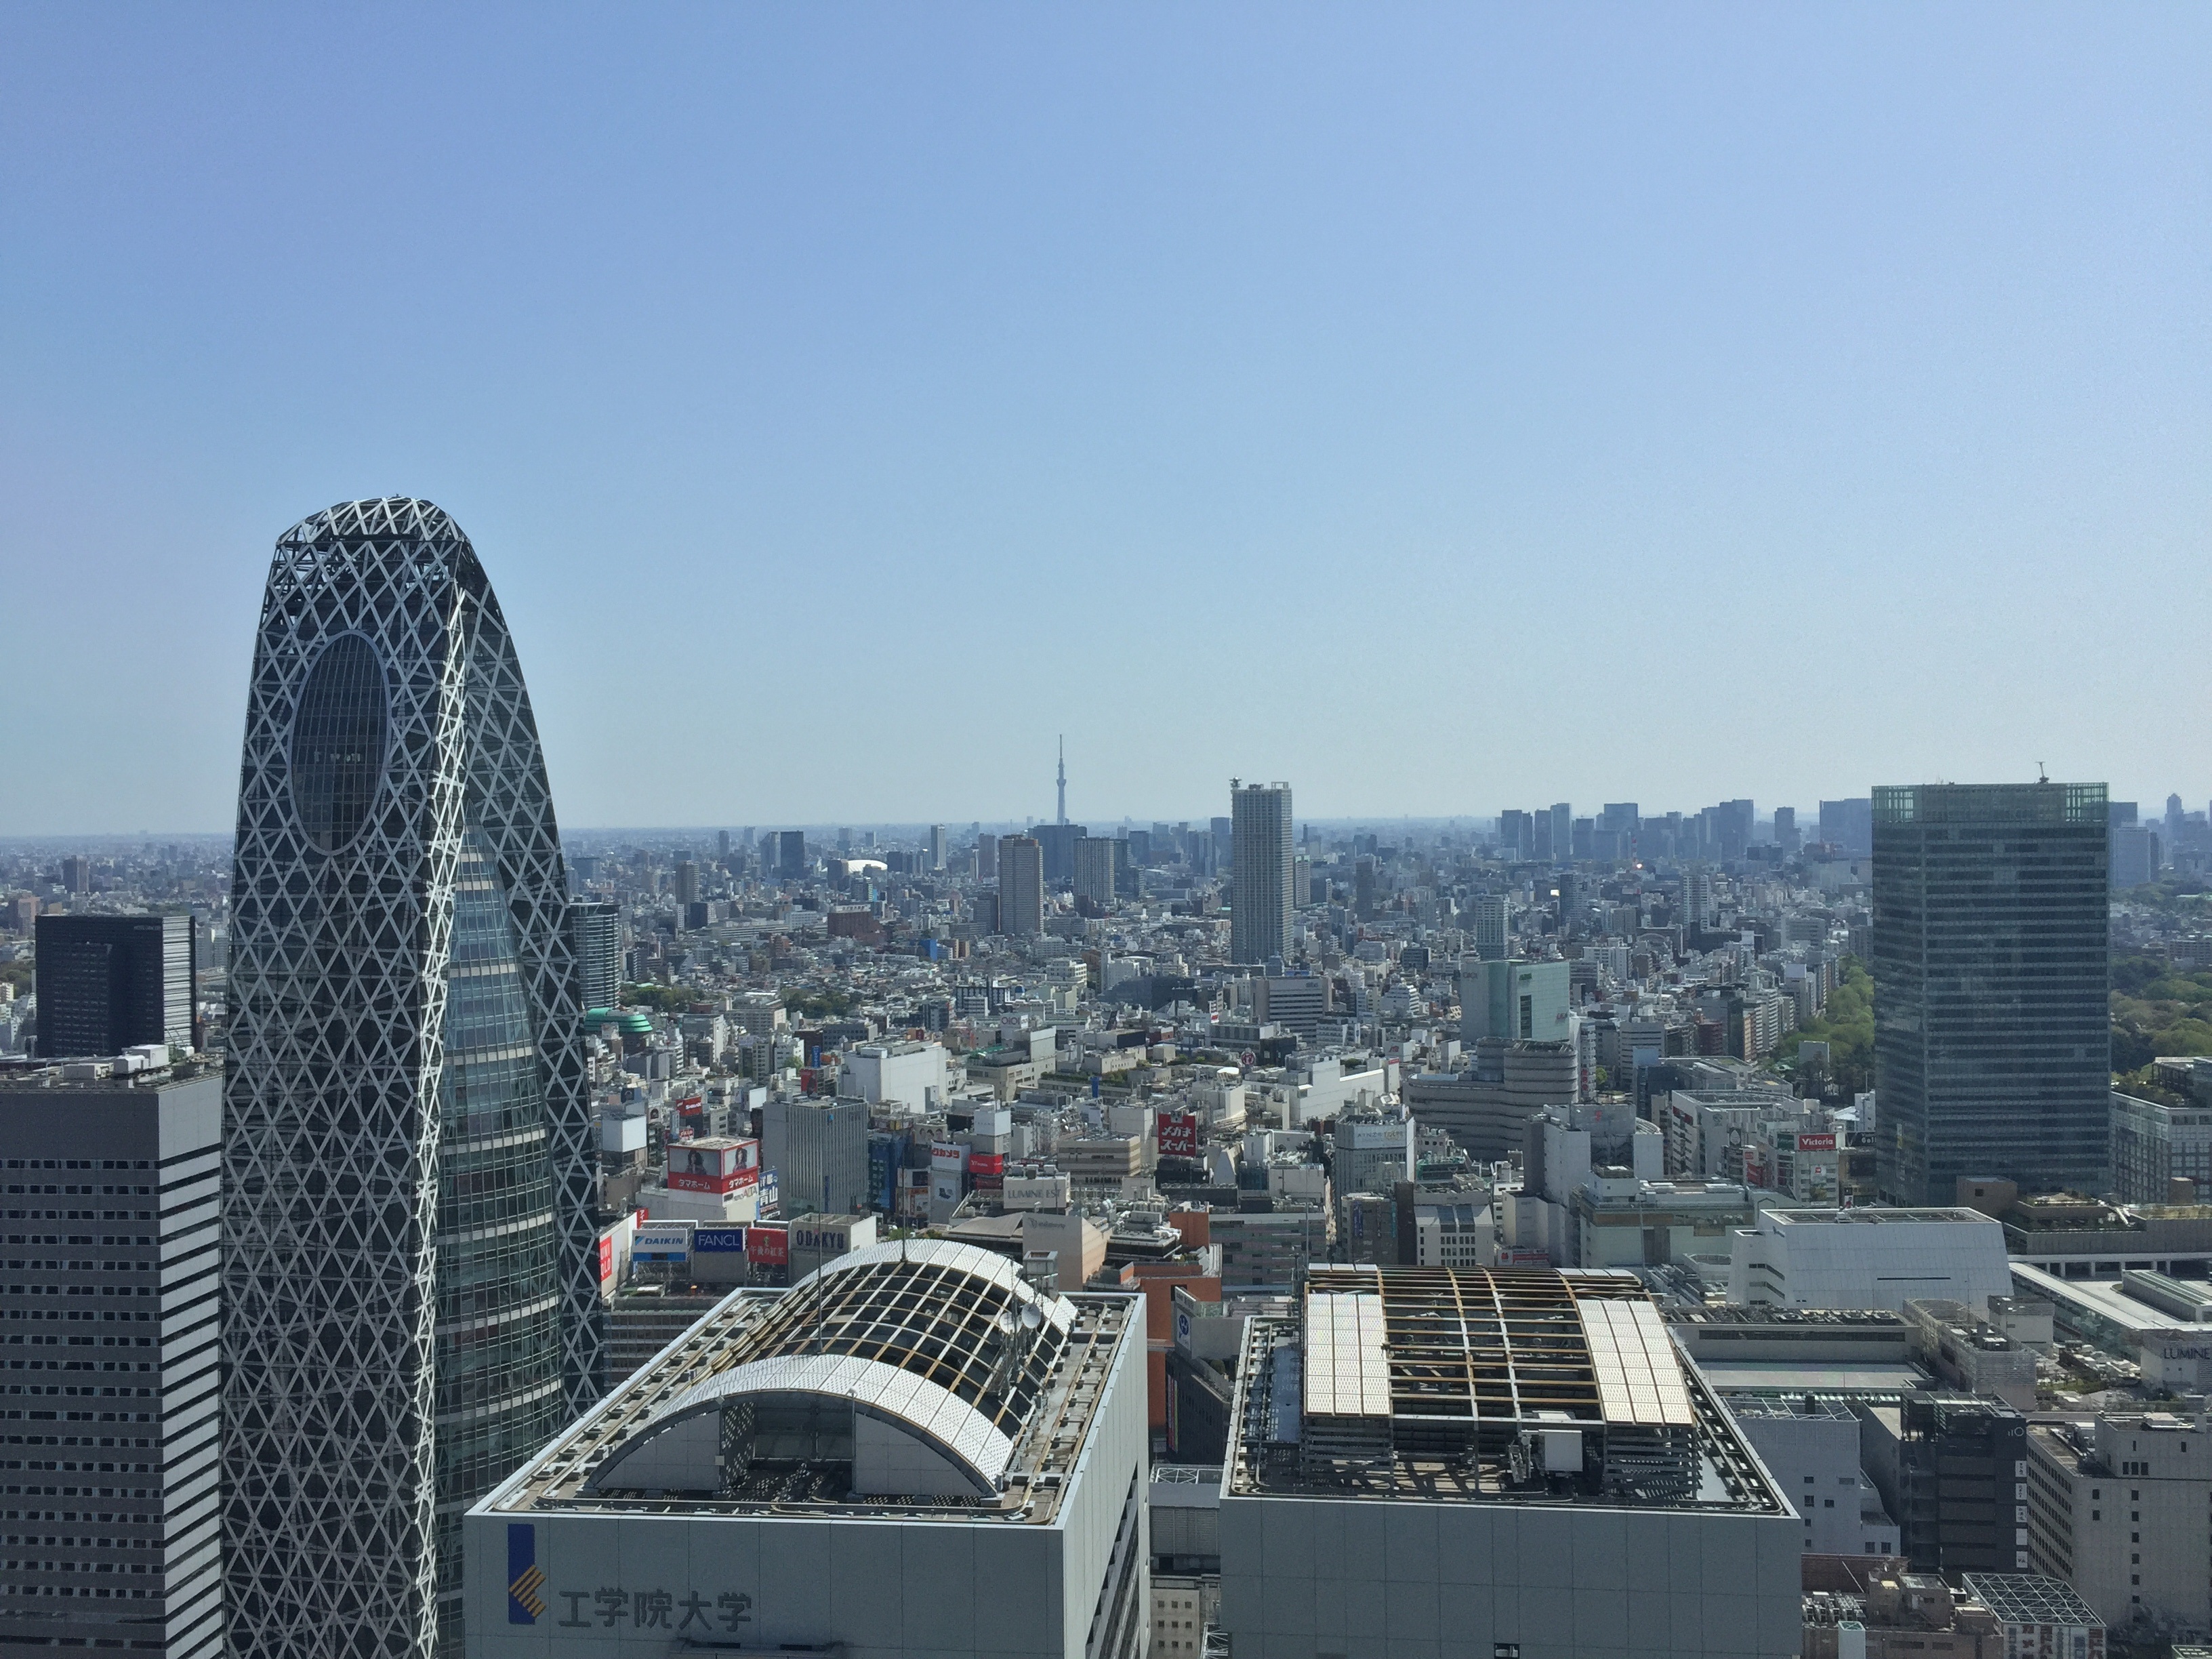
architecture, skyline, building, city, skyscraper, cityscape, downtown, tower, landmark, japan, stadium, tower block, tokyo, metropolis, aerial photography, urban area, human settlement, atmosphere of earth, metropolitan area